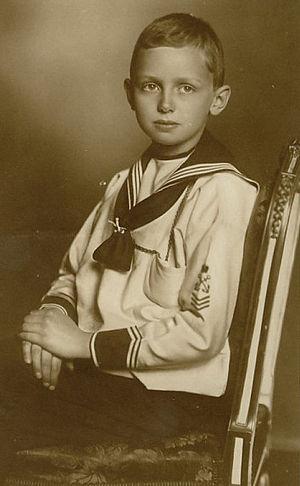
Johann Leopold Wilhelm Albert Ferdinand Viktor, dit Jean-Léopold de Saxe-Cobourg et Gotha, est né le 2 août 1906 au château de Callenberg près de Gotha et mort le 4 mai 1972 à Grein en Autriche. Il est, jusqu'en 1918, le dernier prince héritier du duché de Saxe-Cobourg et Gotha, l'un des vingt-cinq États fédérés dans l'Empire allemand.